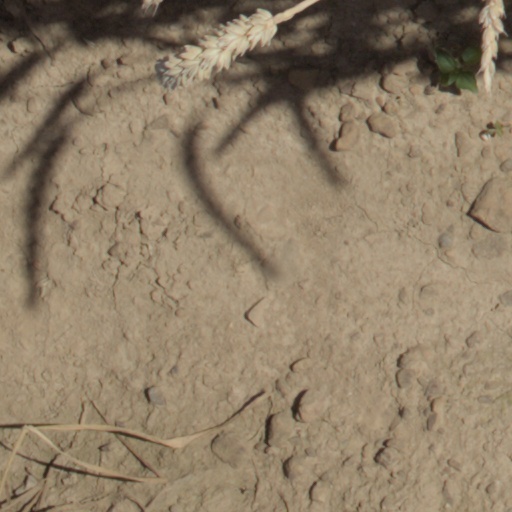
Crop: wheat